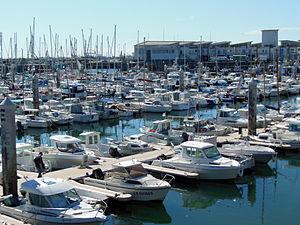
Port de plaisance de La Turballe
Le port de La Turballe est un site maritime côtier aménagé en un port de pêche et un port de plaisance. Il est doté d'infrastructures incluant une criée et un chantier de carénage. L'ensemble est situé dans la commune de La Turballe, dans le département de la Loire-Atlantique, au centre de la « rade du Croisic », nom donné à la baie allant de la pointe du Croisic à la pointe du Castelli.
La Turballe est une commune de l'Ouest de la France, située dans le département de la Loire-Atlantique, en région Pays de la Loire. Faisant partie du pays de Guérande, un des pays traditionnels de Bretagne, elle se situe historiquement en Bretagne.